History of Israel

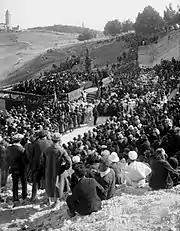
The opening ceremony of The Hebrew University of Jerusalem visited by Arthur Balfour, 1 April 1925

The Levant was conquered by an Arab army under the command of ʿUmar ibn al-Khaṭṭāb in 635, and became the province of Bilad al-Sham of the Rashidun Caliphate. Two military districts—Jund Filastin and Jund al-Urdunn—were established in Palestine. A new city called Ramlah was built as the Muslim capital of Jund Filastin, while Tiberias served as the capital of Jund al-Urdunn. The Byzantine ban on Jews living in Jerusalem came to an end.